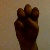
The image shows a hand gesture representing the letter 'E' in Indian Sign Language.